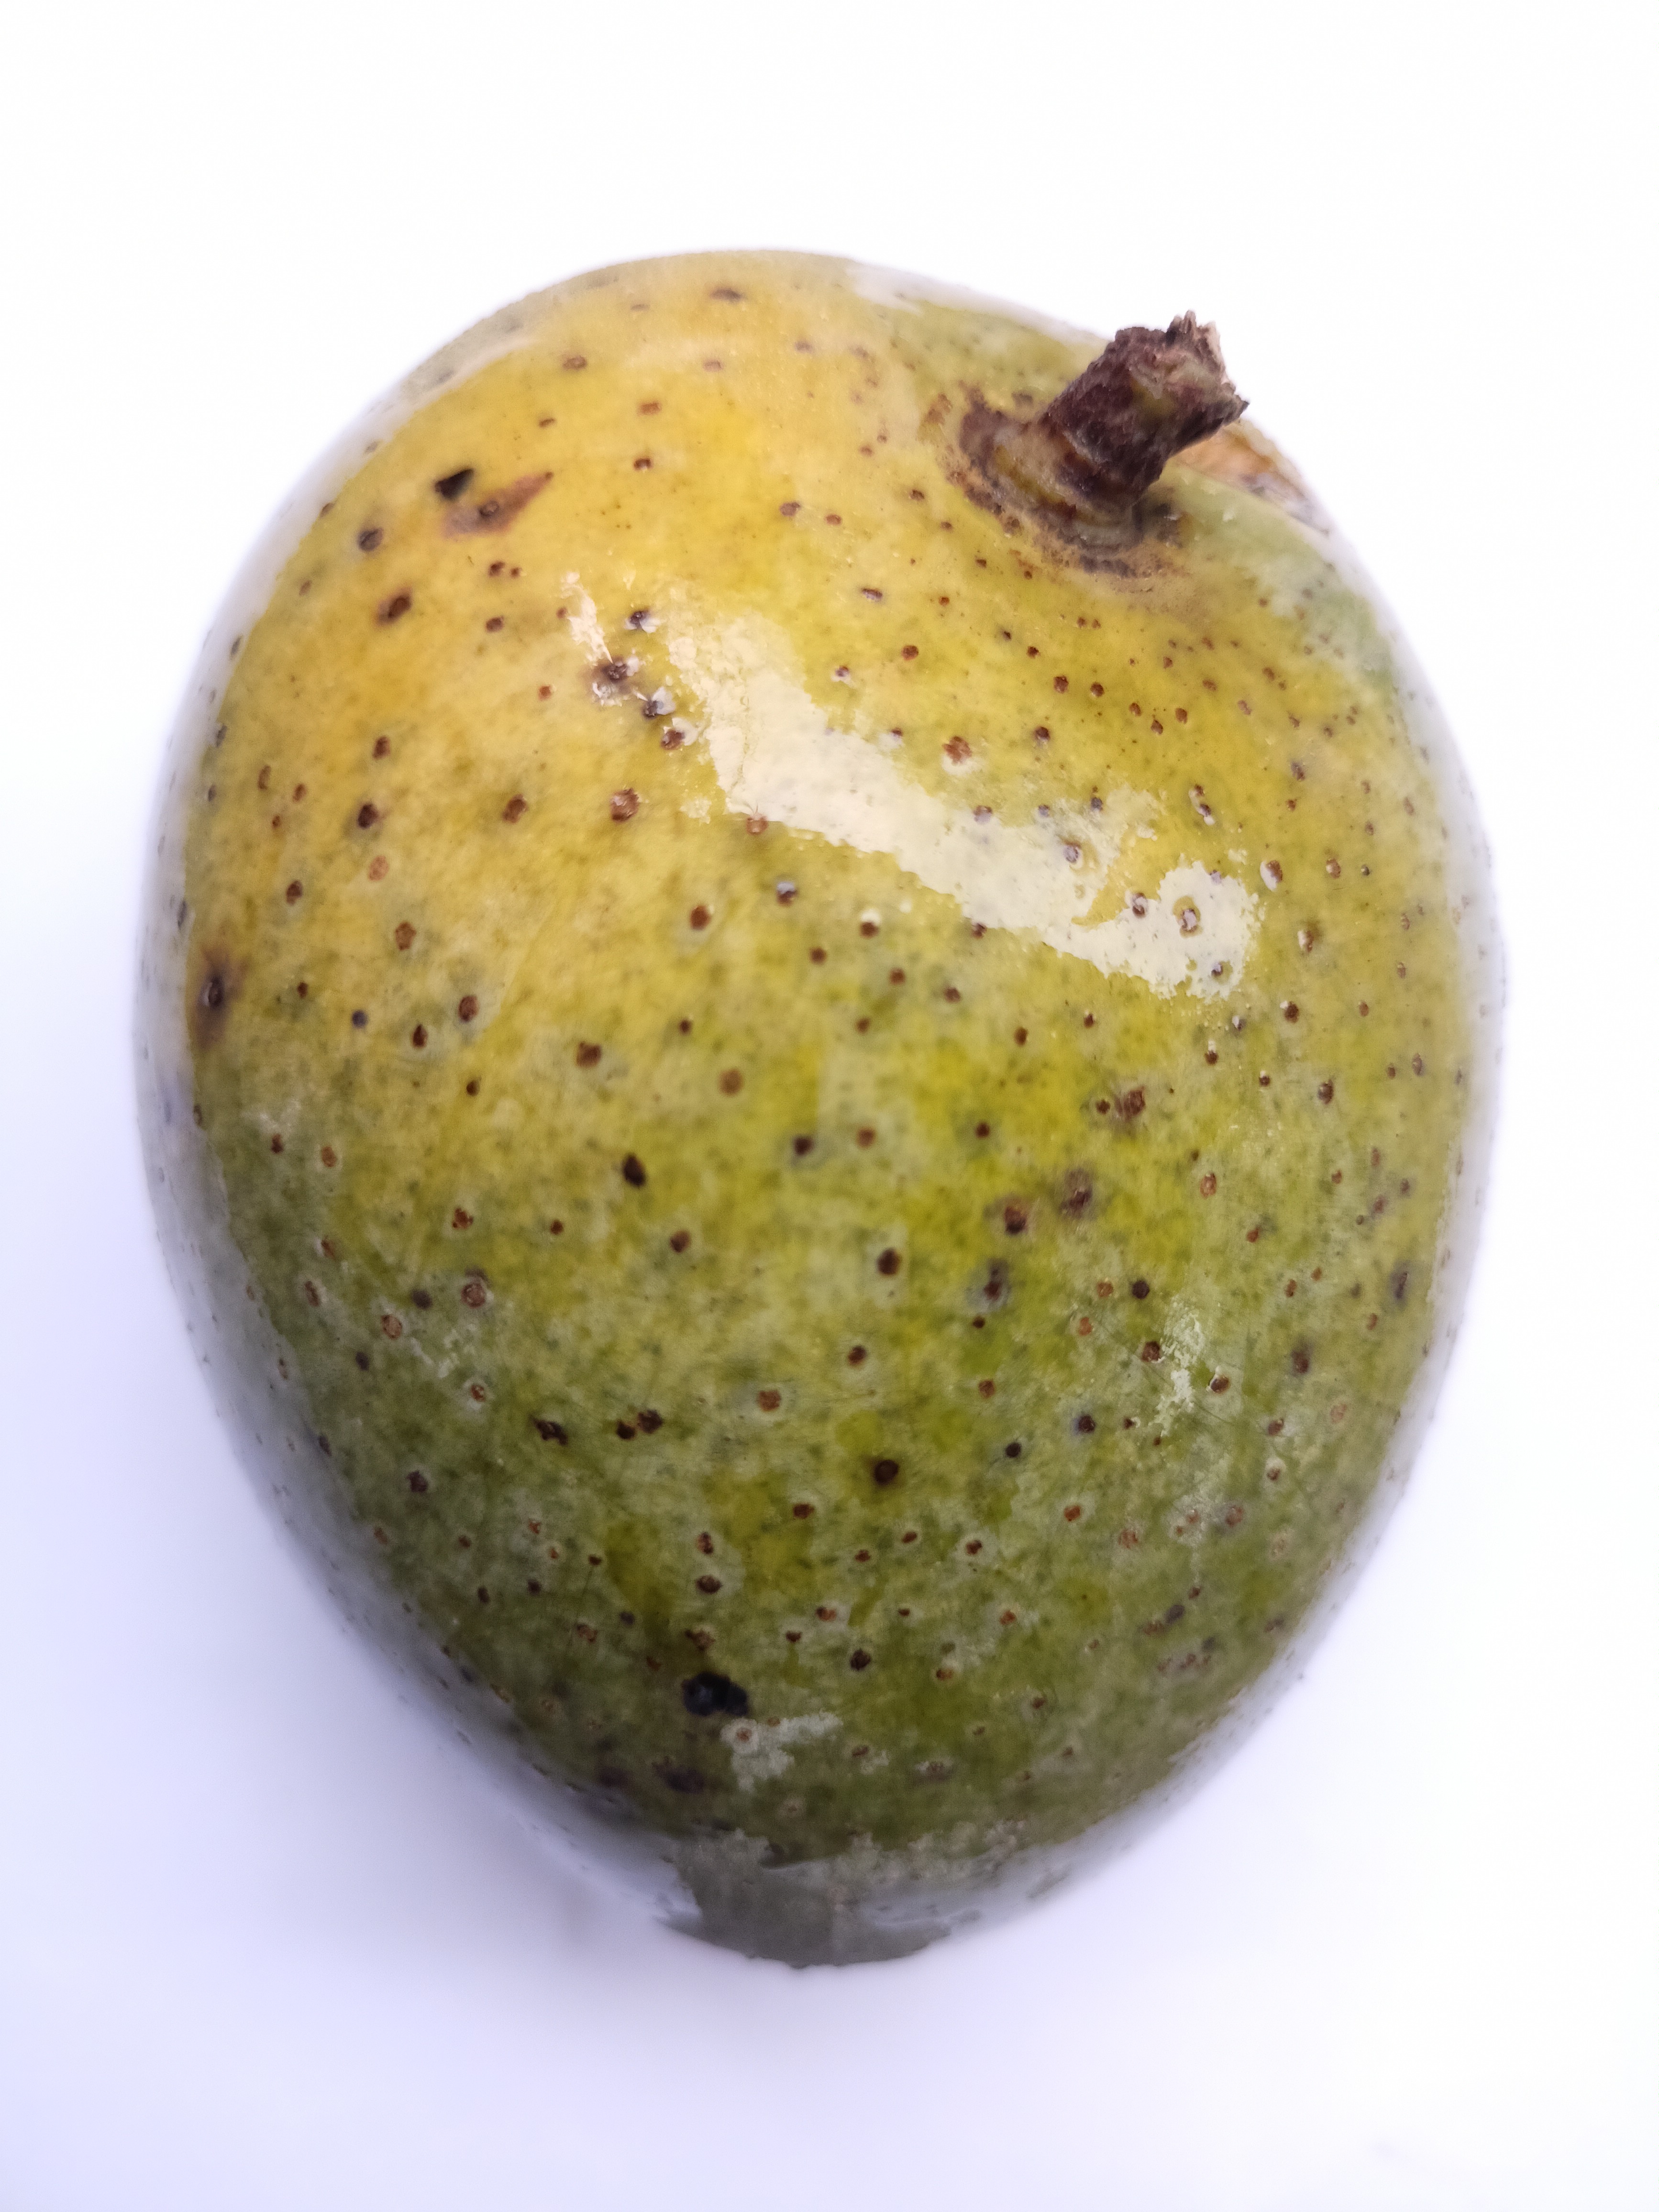
Mango variety: GopalBhog